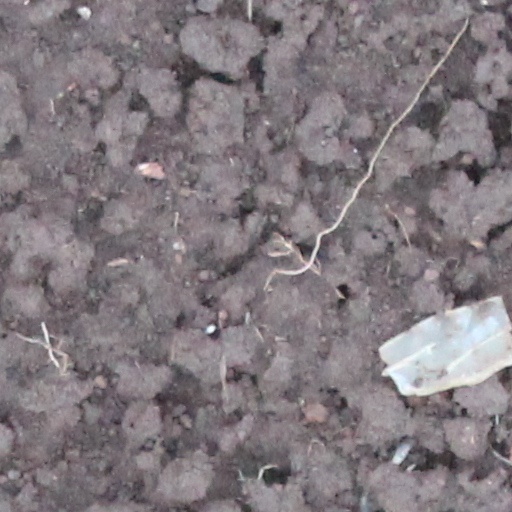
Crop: wheat